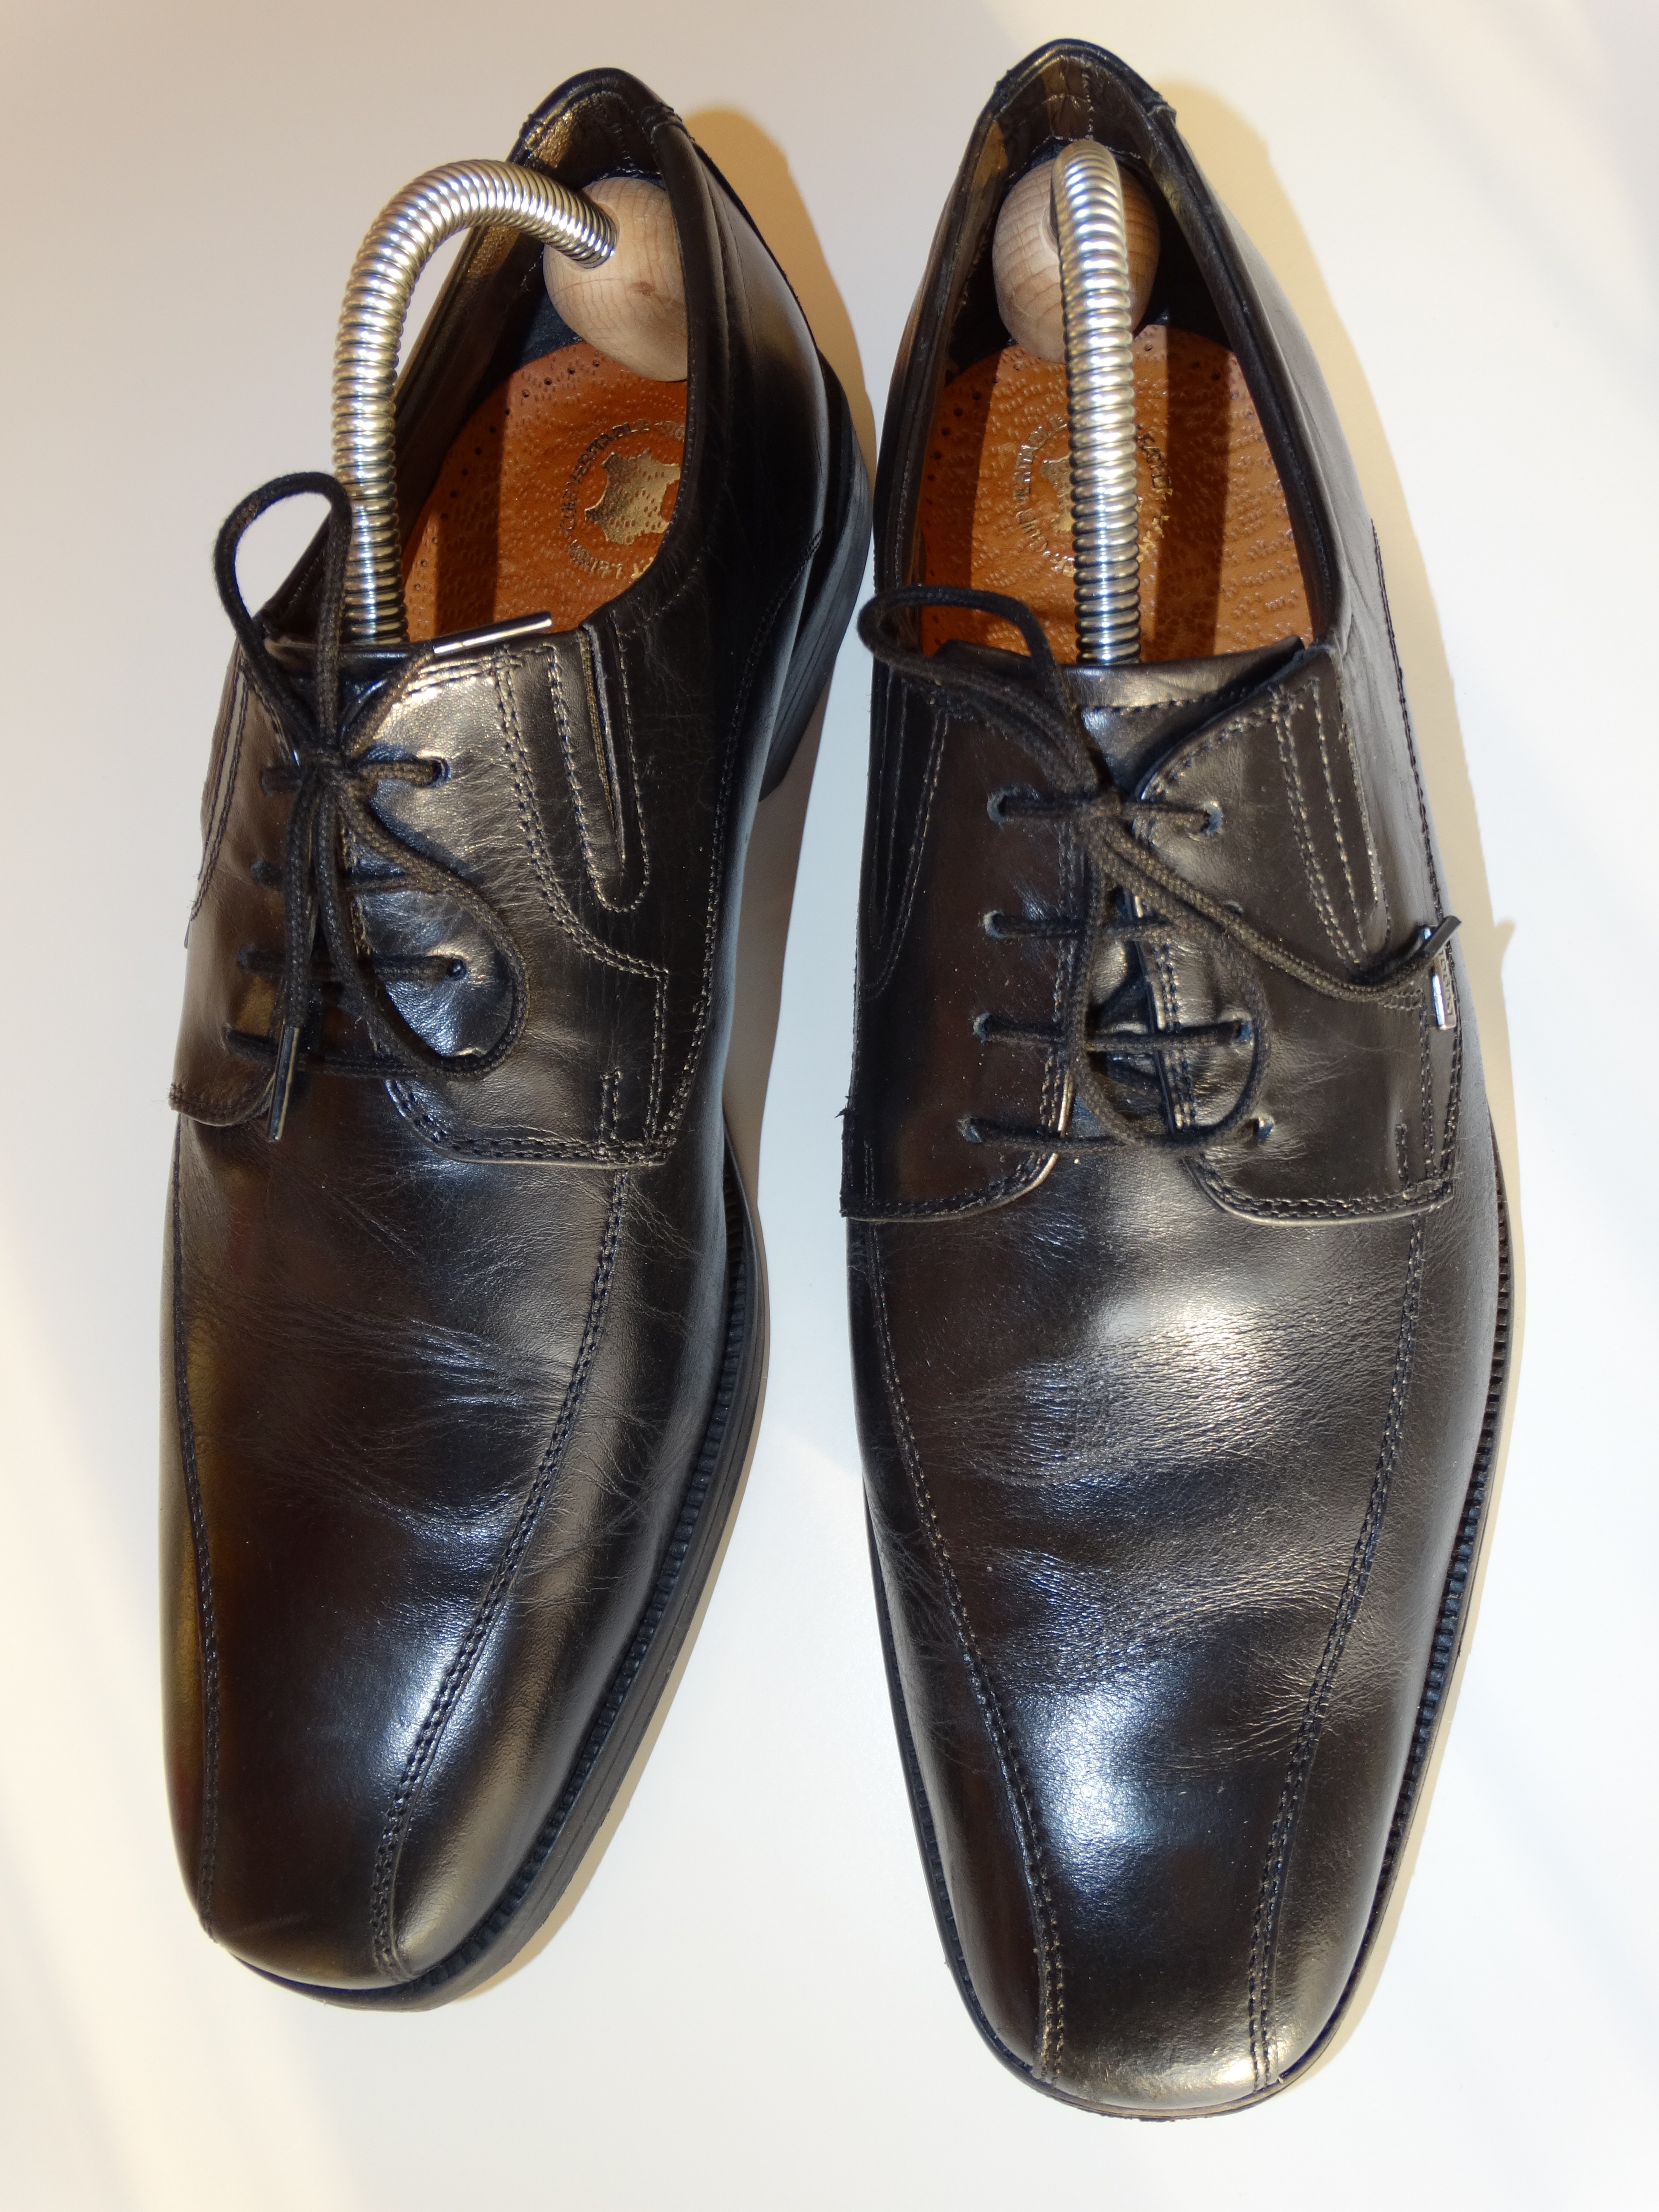
shoe, leather, leg, brown, business, profession, clothing, black, human body, textile, shoes, footwear, businessman, workwear, outdoor shoe, oxford shoe, shoe trees